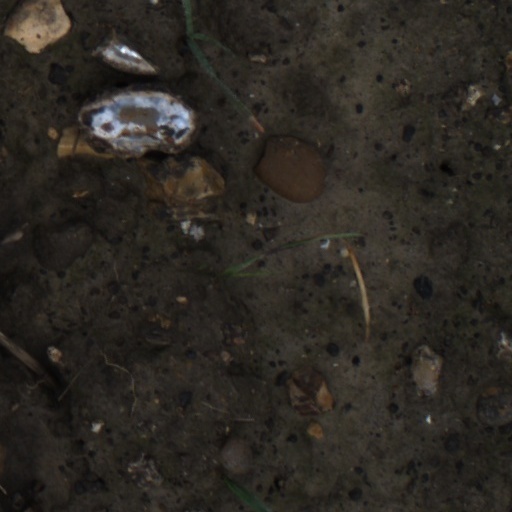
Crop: wheat